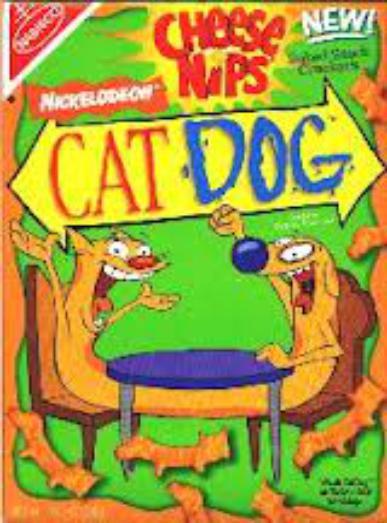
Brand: Cheese Nips
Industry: Food